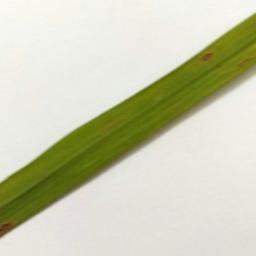
Label: Rice___Leaf_Blast